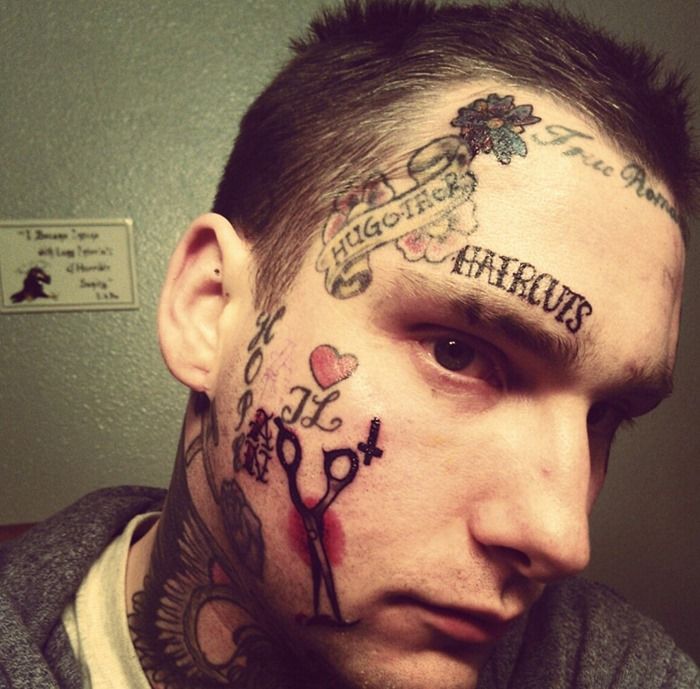
Portrait style: Real Portrait